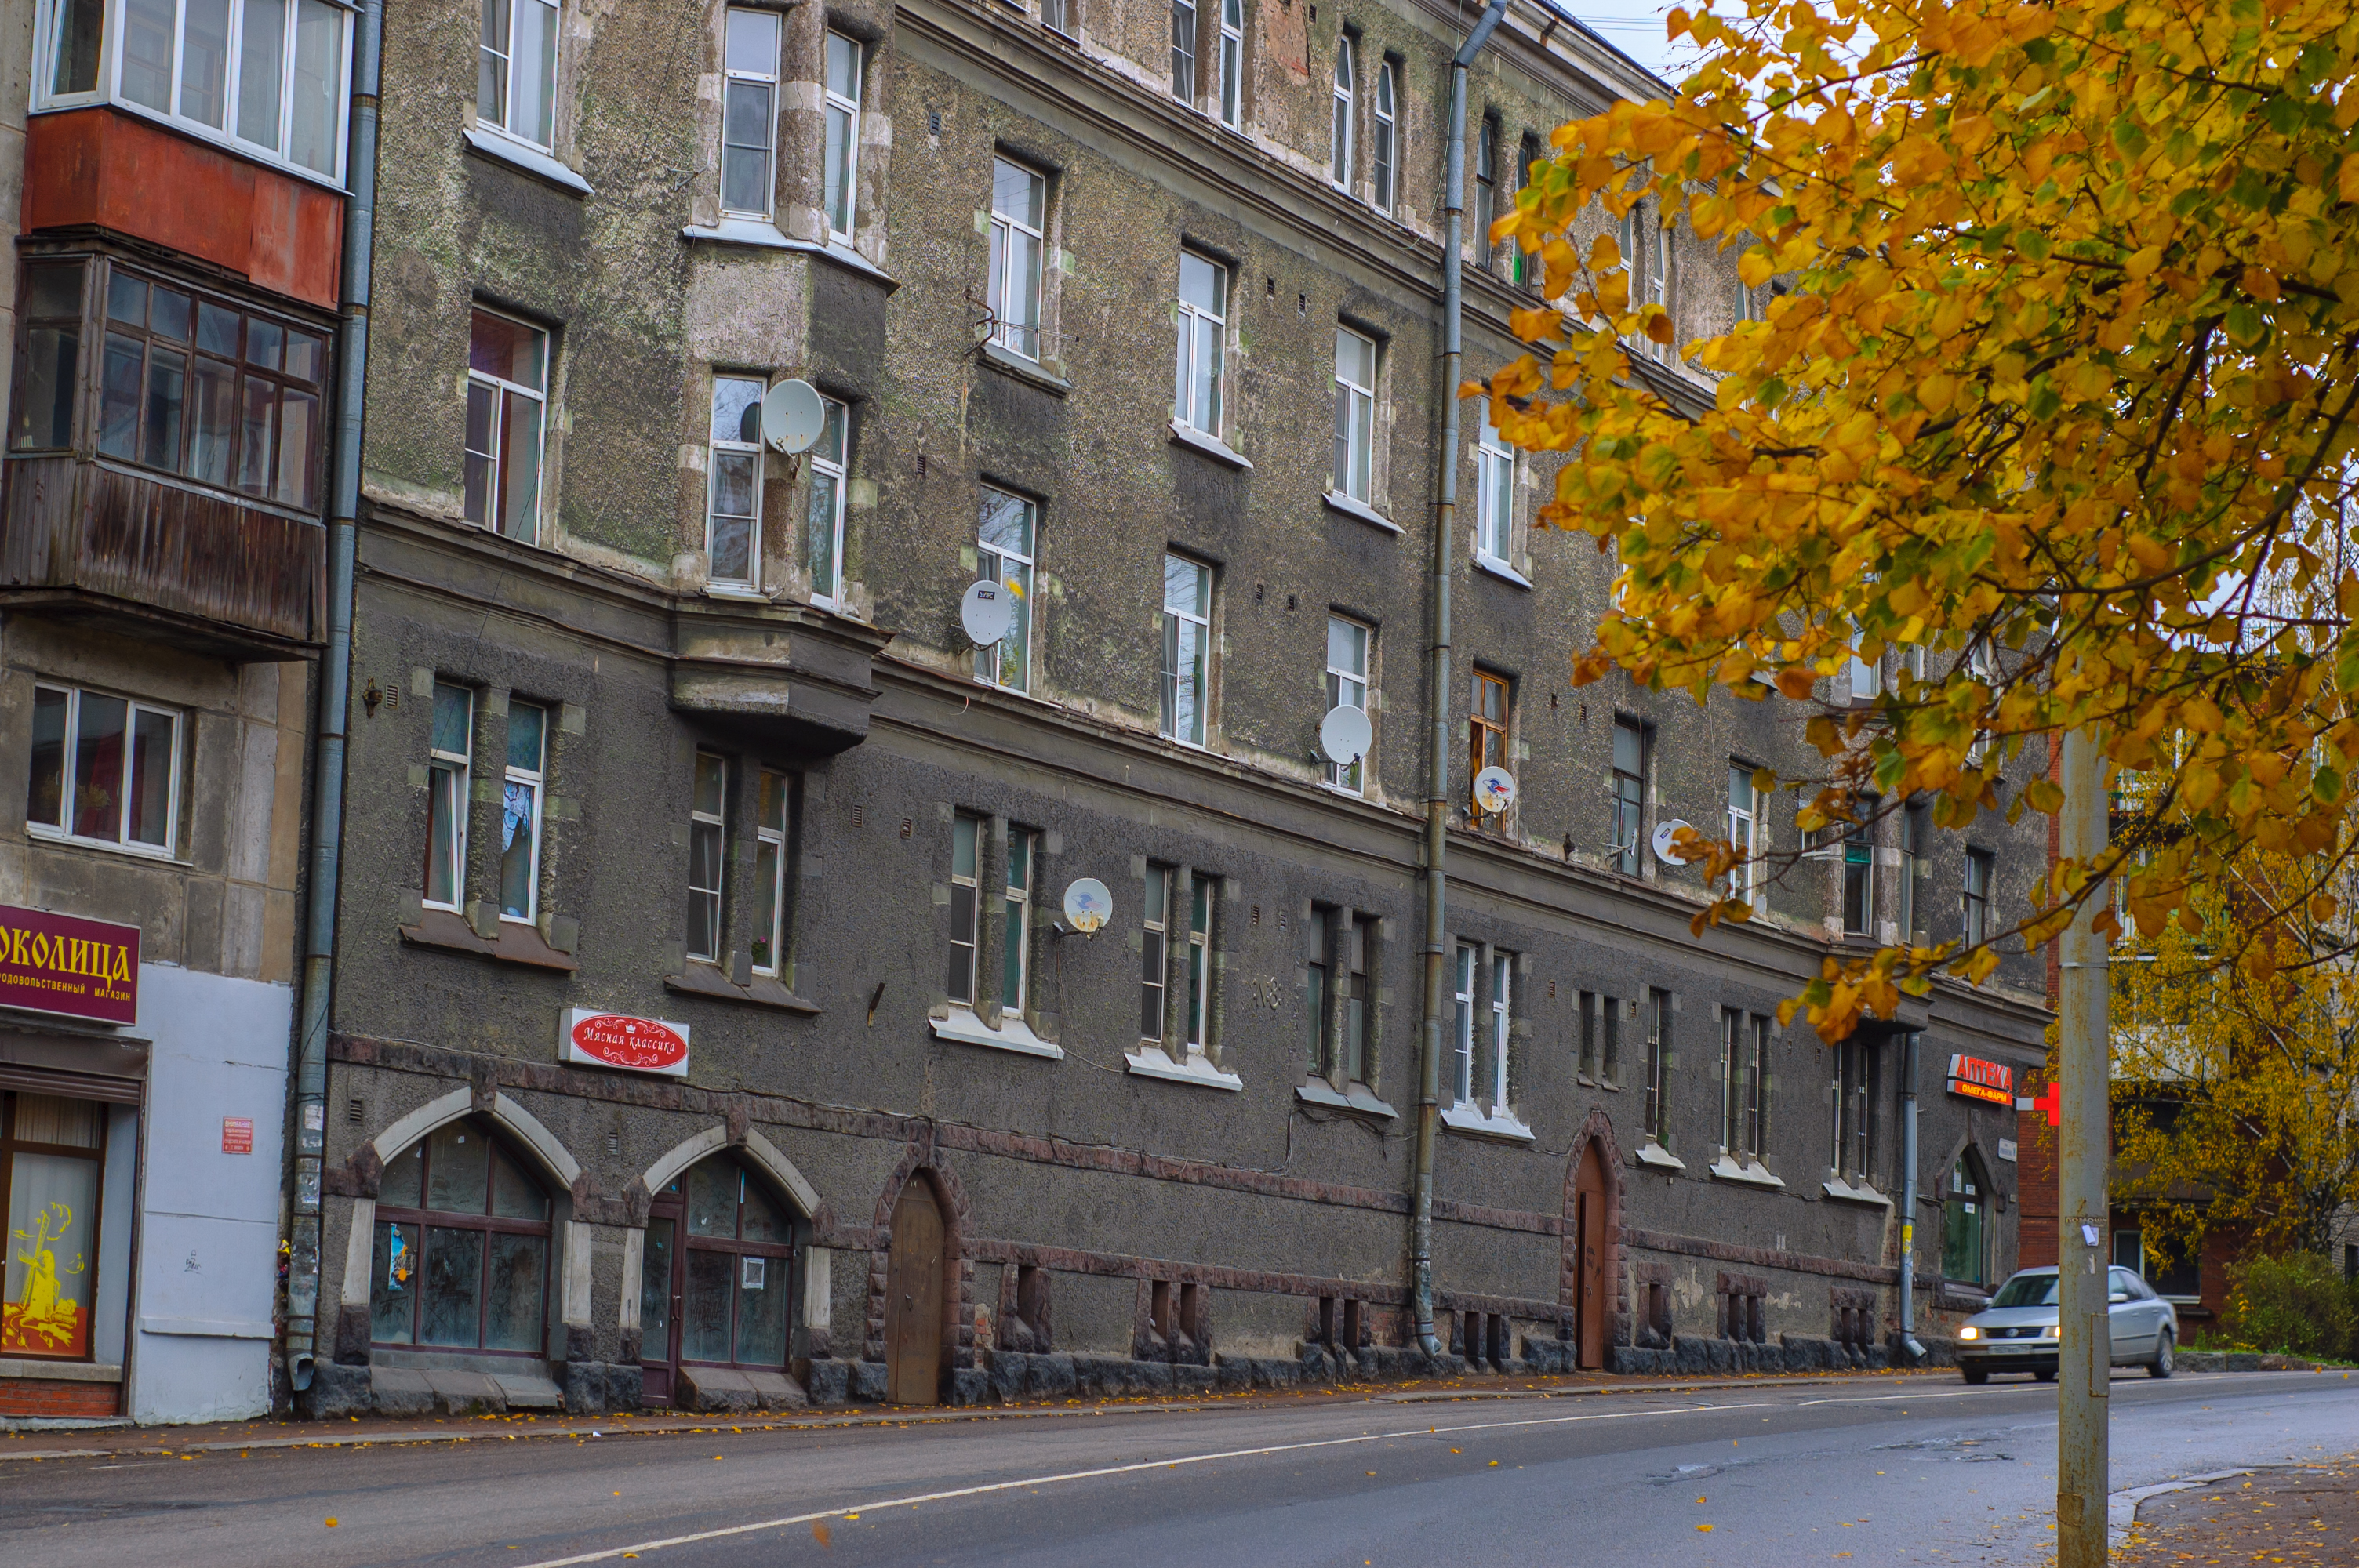
images, window, property, building, tree, urban design, neighbourhood, road surface, wall, public space, residential area, city, condominium, thoroughfare, plant, real estate, road, facade, metropolitan area, commercial building, asphalt, mixed use, apartment, sidewalk, street, downtown, lane, town, home, car, tower block, pedestrian, suburb, deciduous, autumn, sash window, transport, trunk